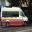
Label: ambulance